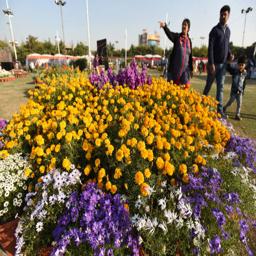
people enjoying during the show .